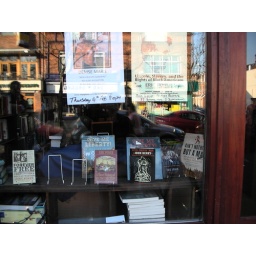
Scott's book in the front window